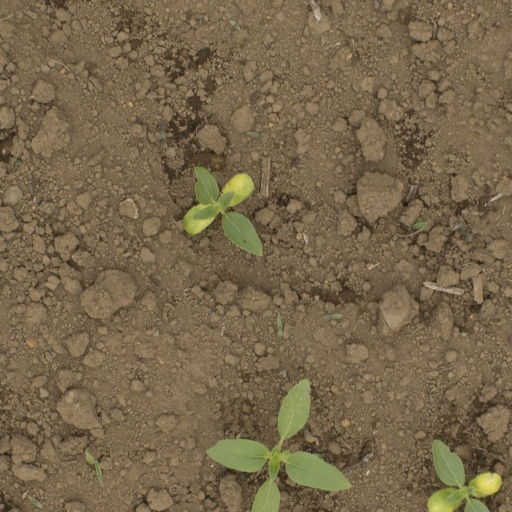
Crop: Jerusalem artichoke